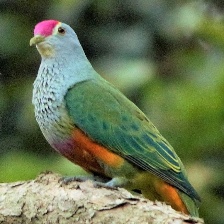
Species: SCARLET CROWNED FRUIT DOVE
Scientific name: PTILINOPUS INSULARIS